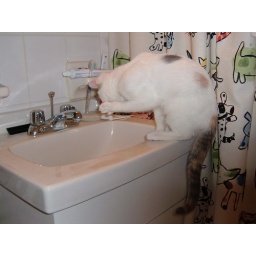
H in Manhattan sink drinking water